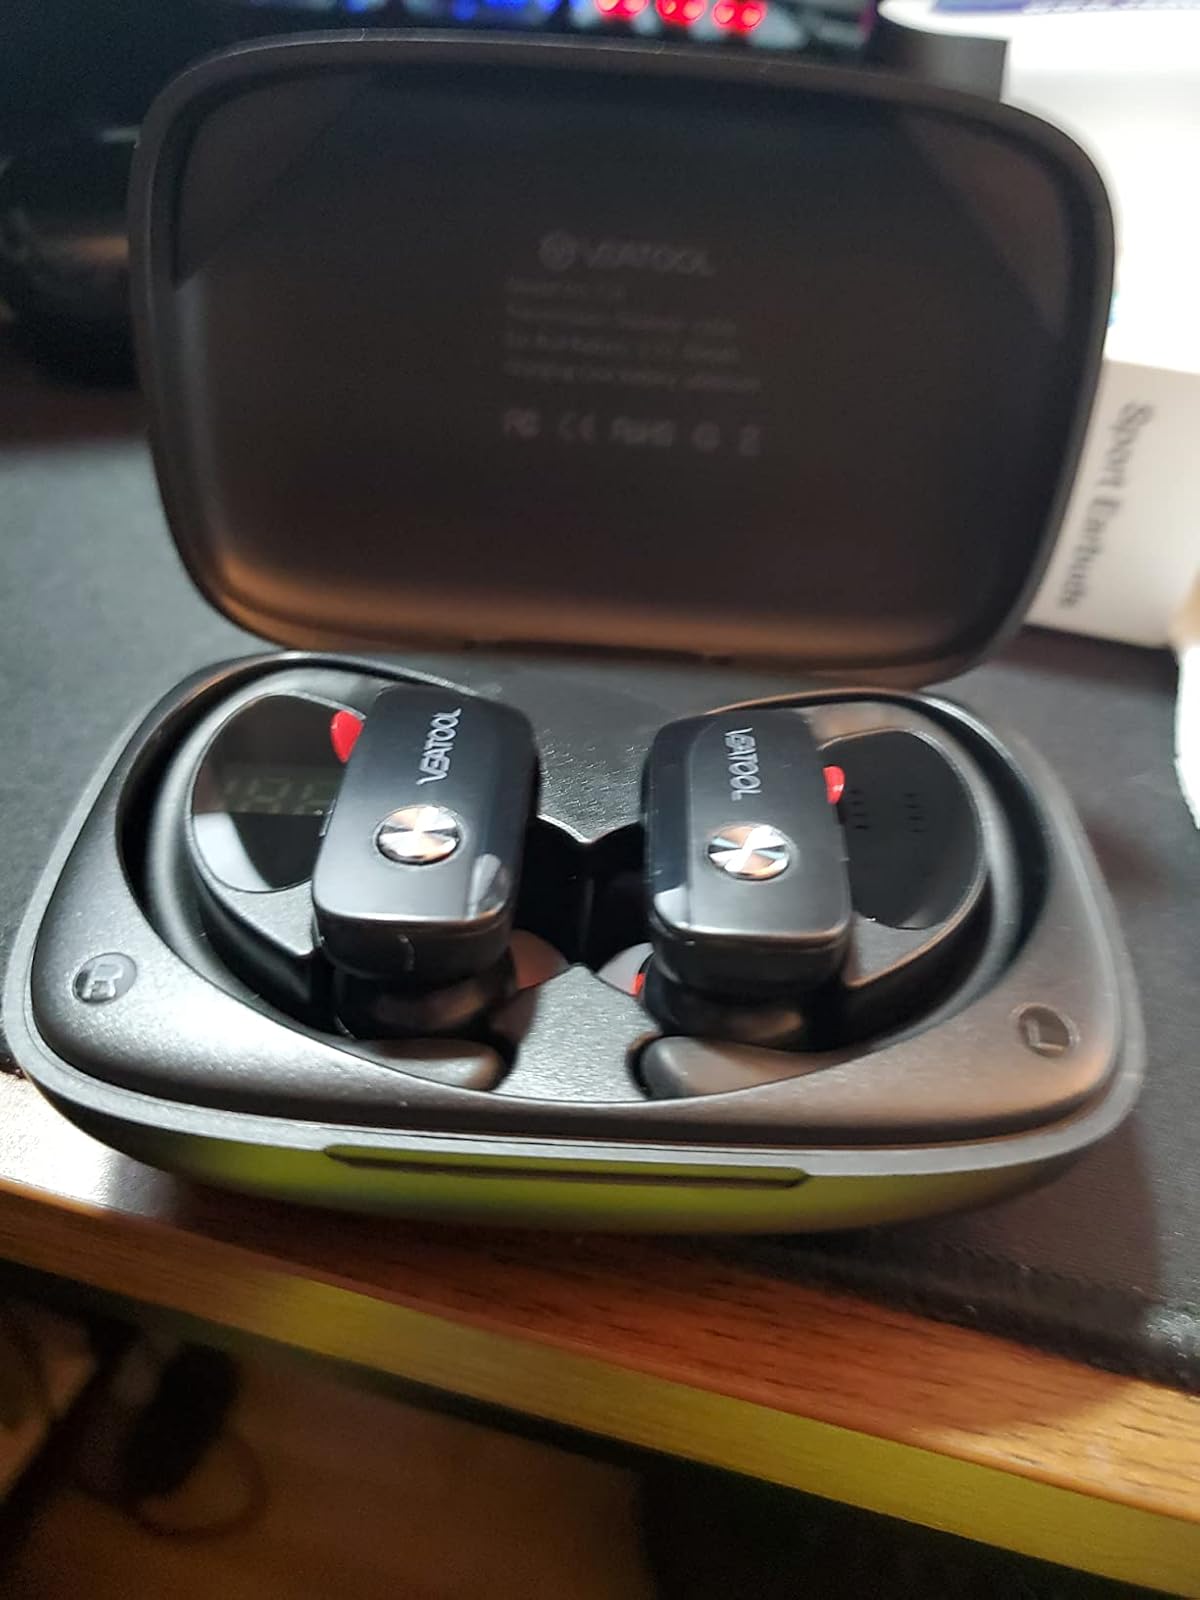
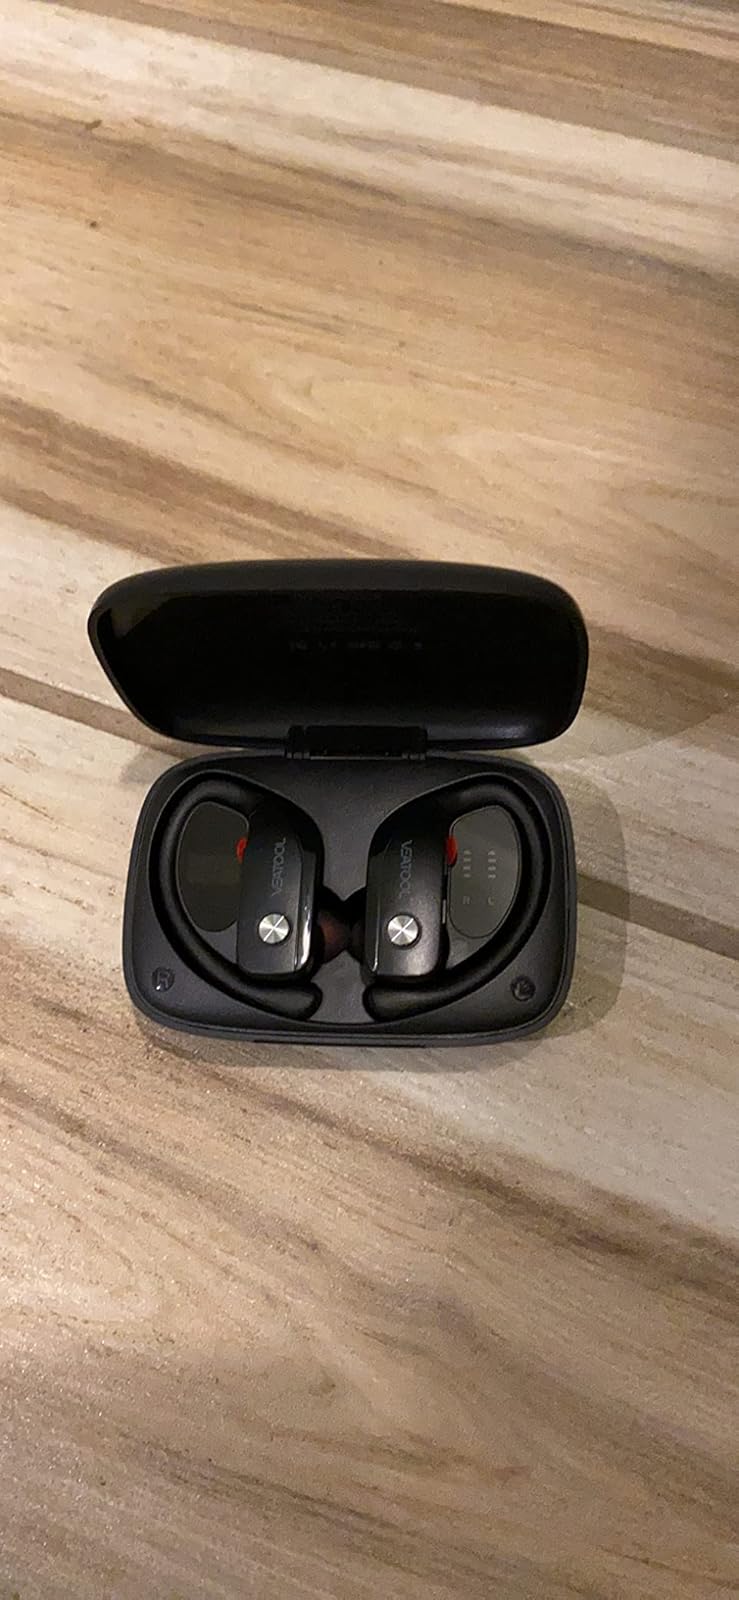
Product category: earbuds
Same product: yes